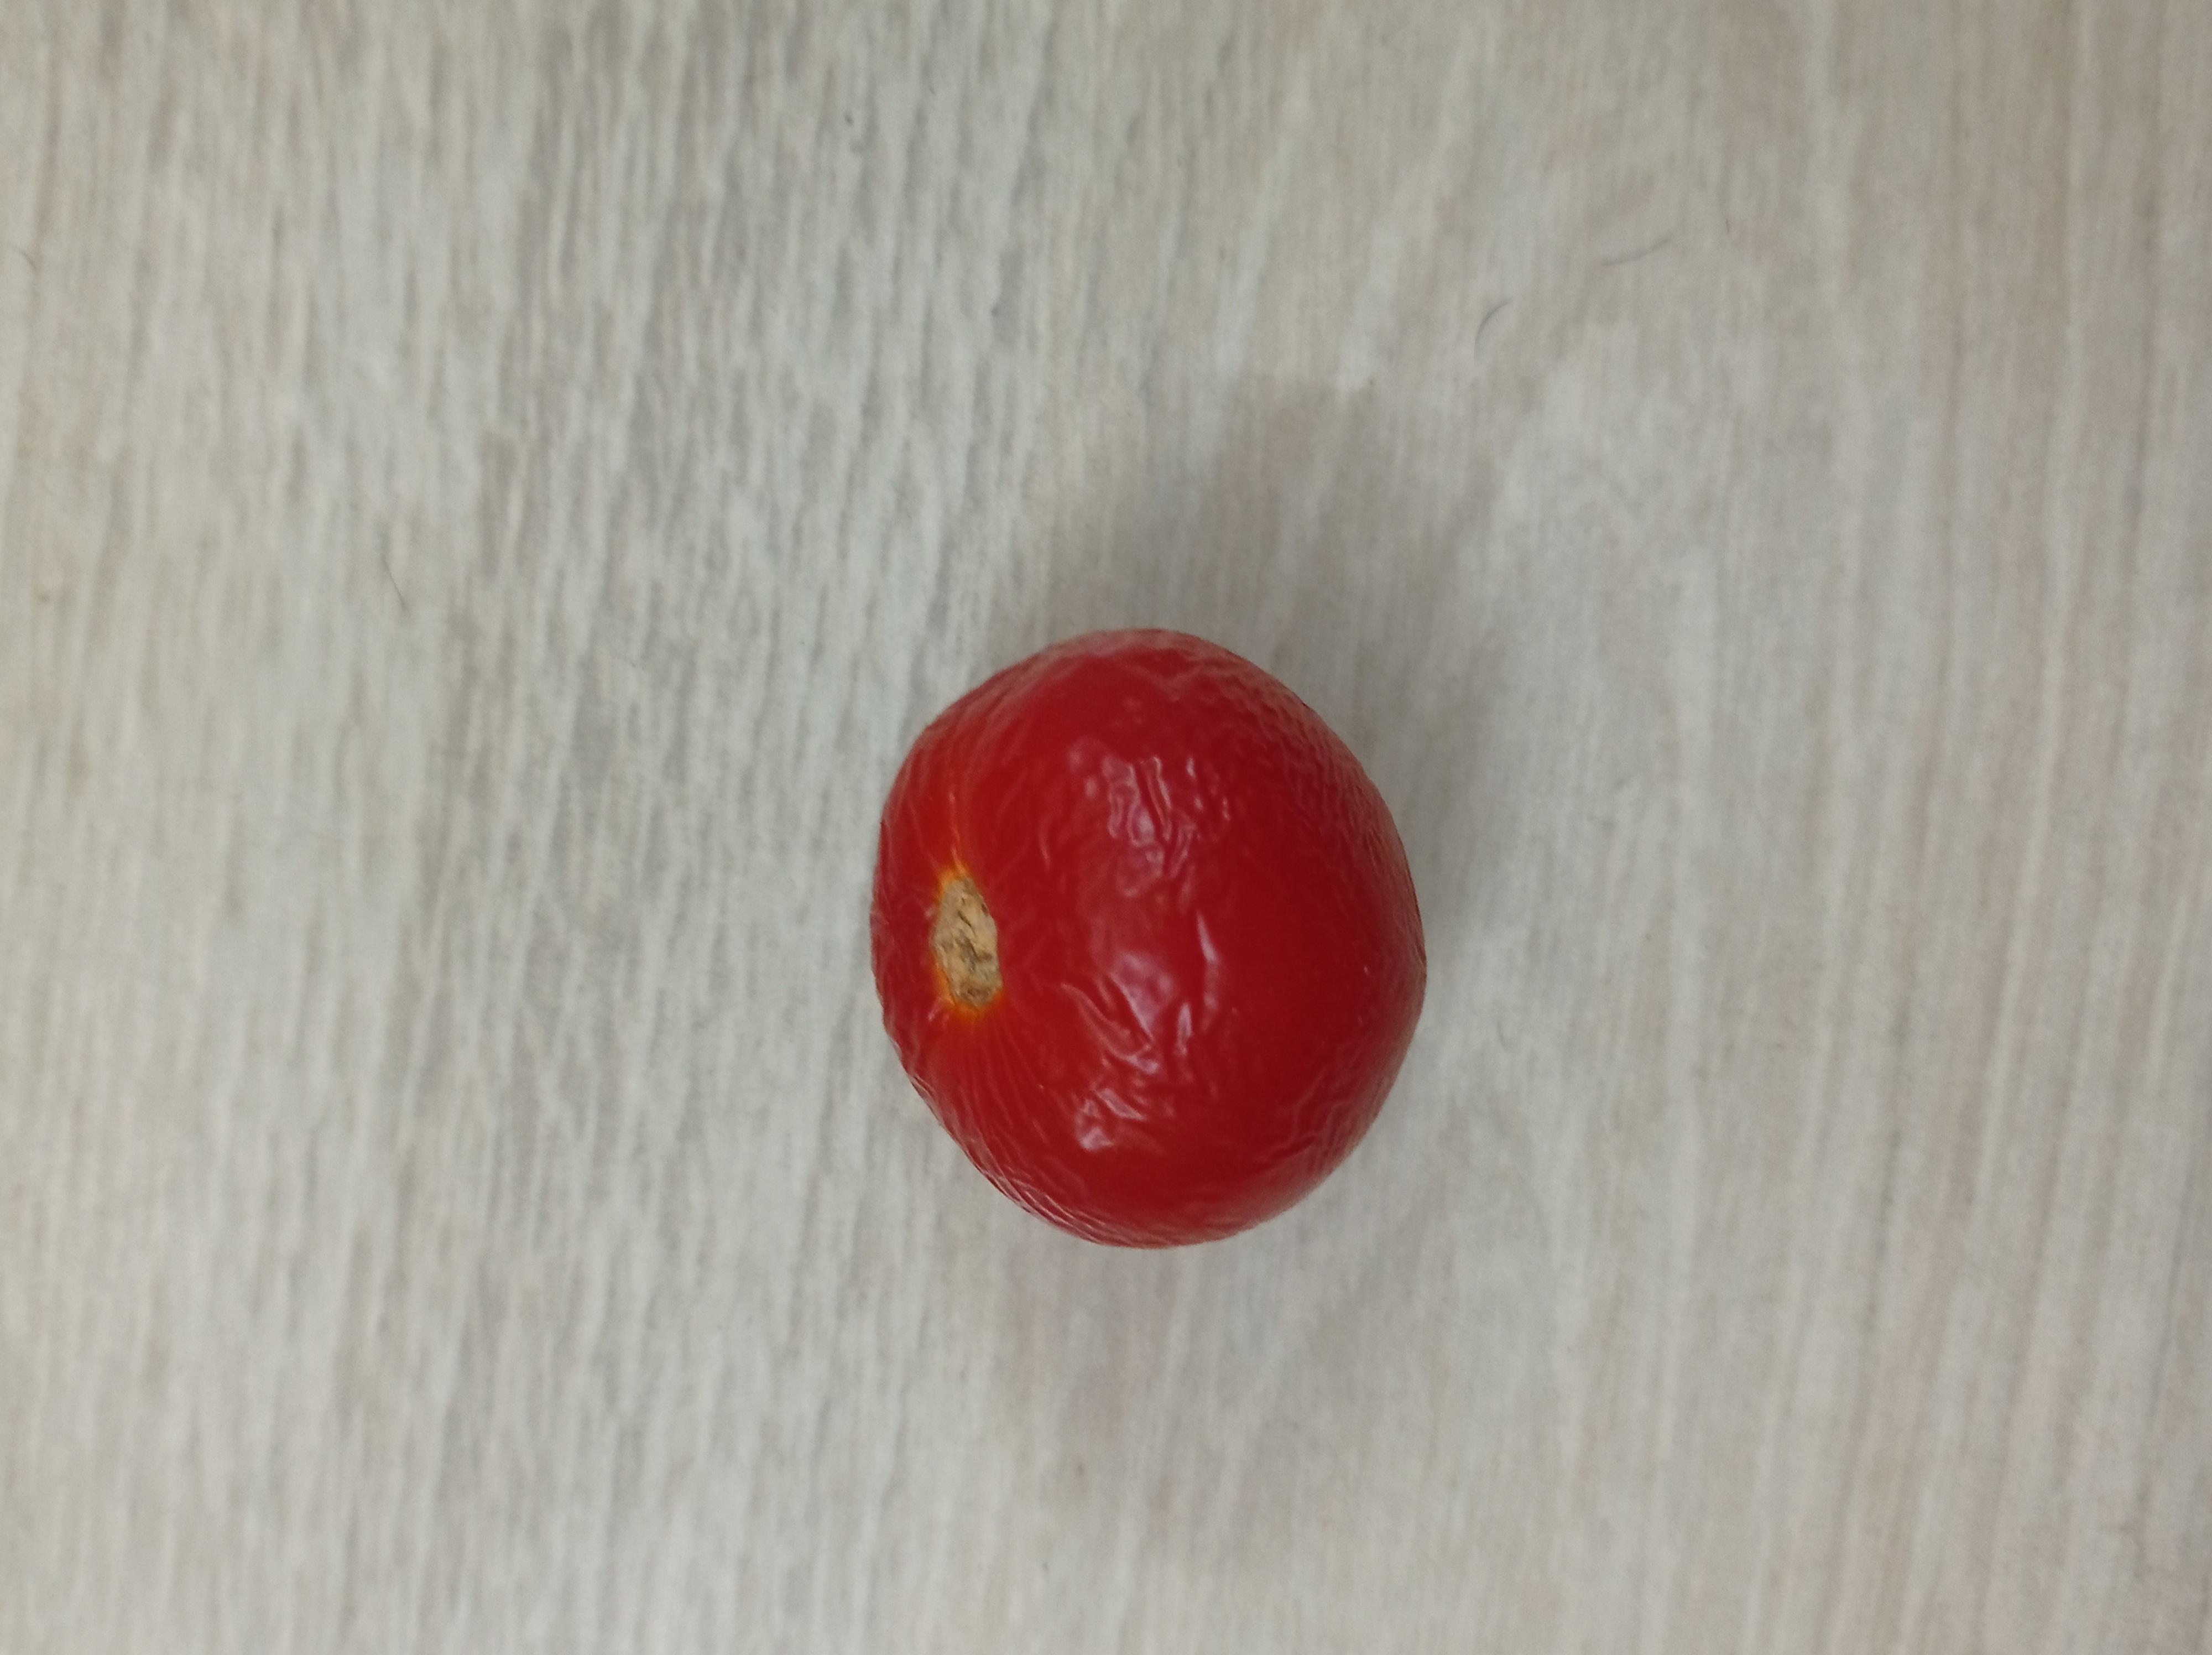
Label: Fresh